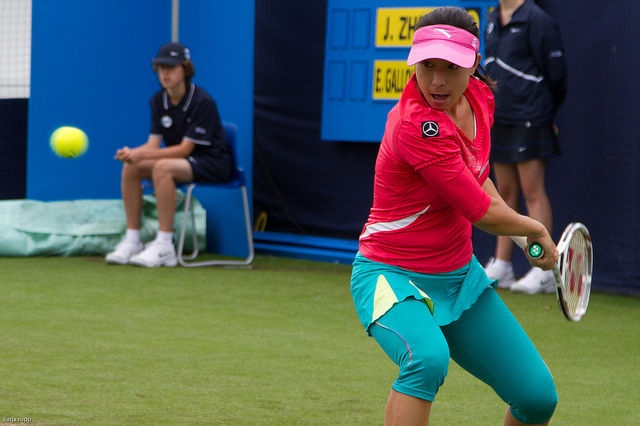
một nữ vận động viên tennis đang xoay người và đưa vợt ra sau ở sau quả bóng tennsi